Edward Travis

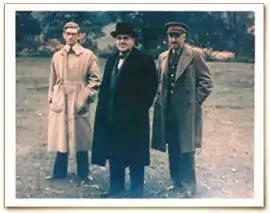
Photograph of British cryptoanalysts Harry Hinsley, Sir Edward Travis, and John Tiltman in Washington, November 1945

Sir Edward Wilfred Harry Travis (24 September 1888 – 23 April 1956) was a British cryptographer and intelligence officer, becoming the operational head of Bletchley Park during World War II, and later the head of GCHQ.